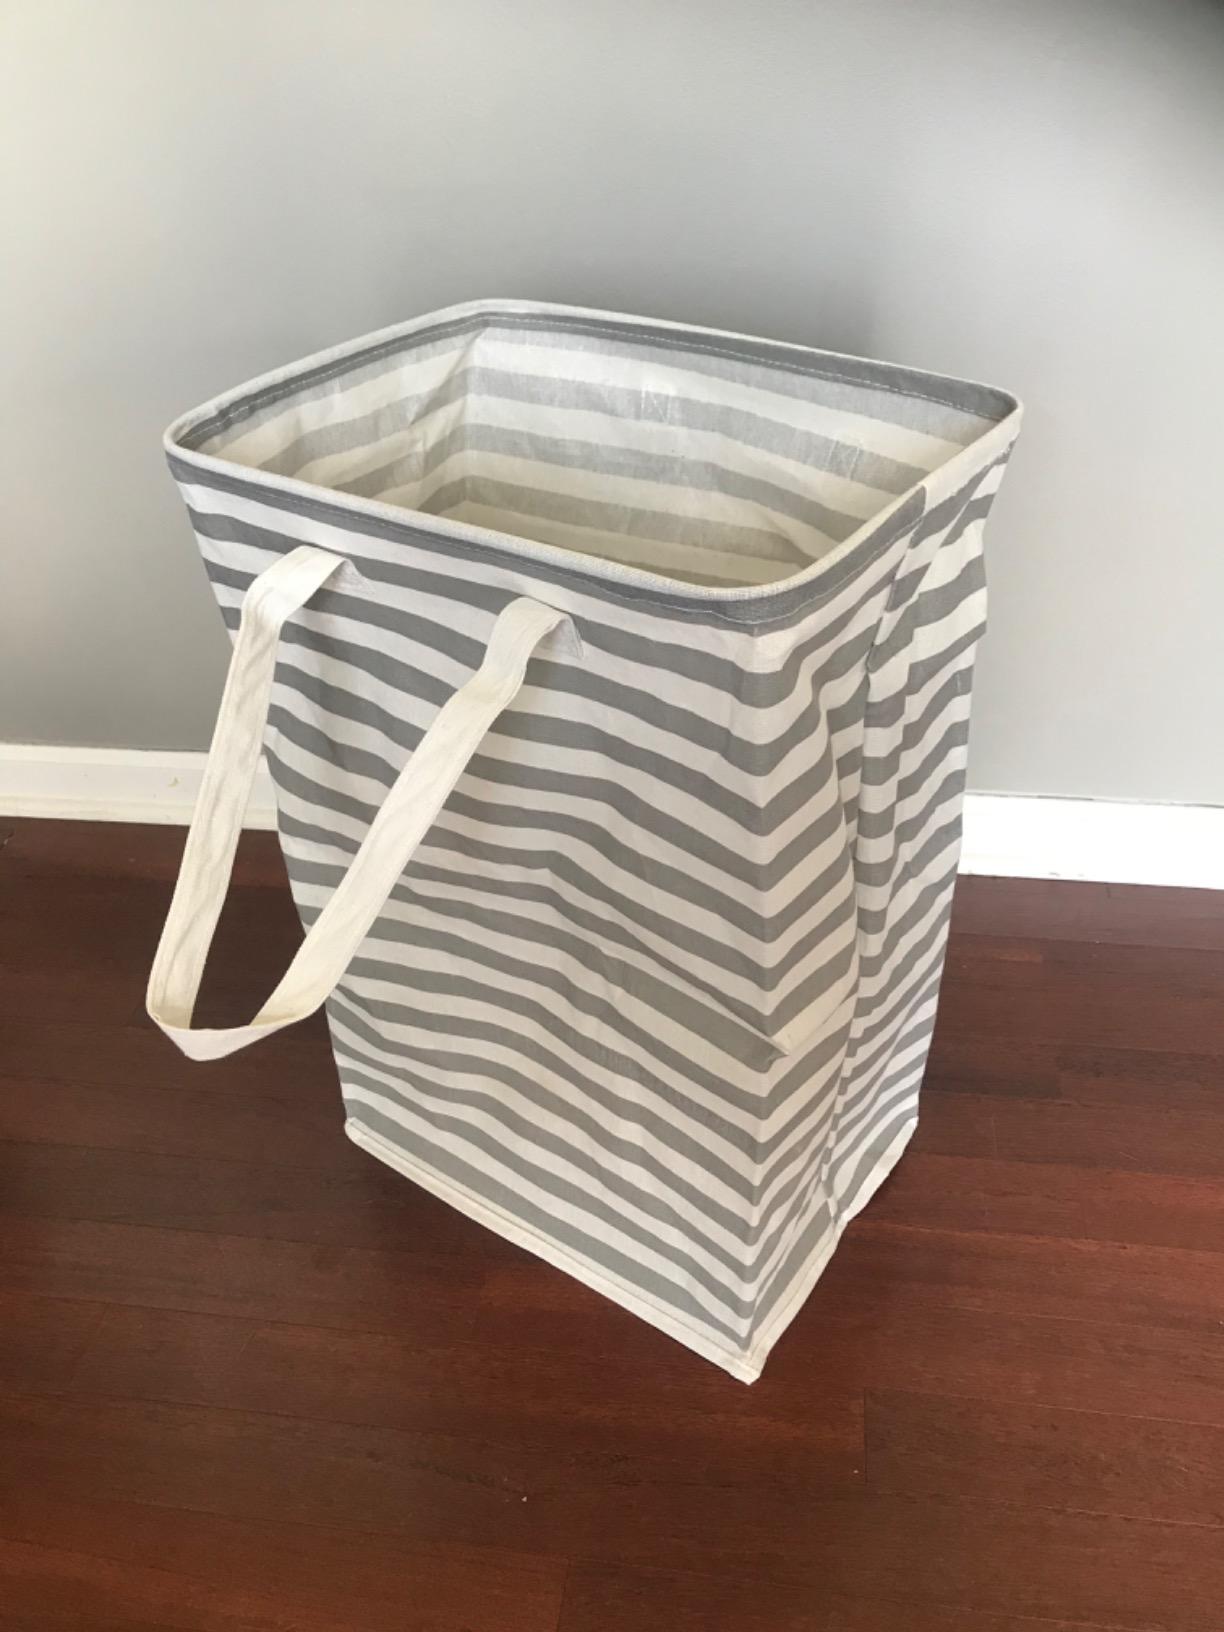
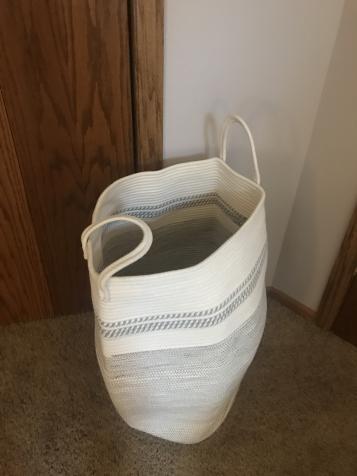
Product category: items_hamper
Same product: no